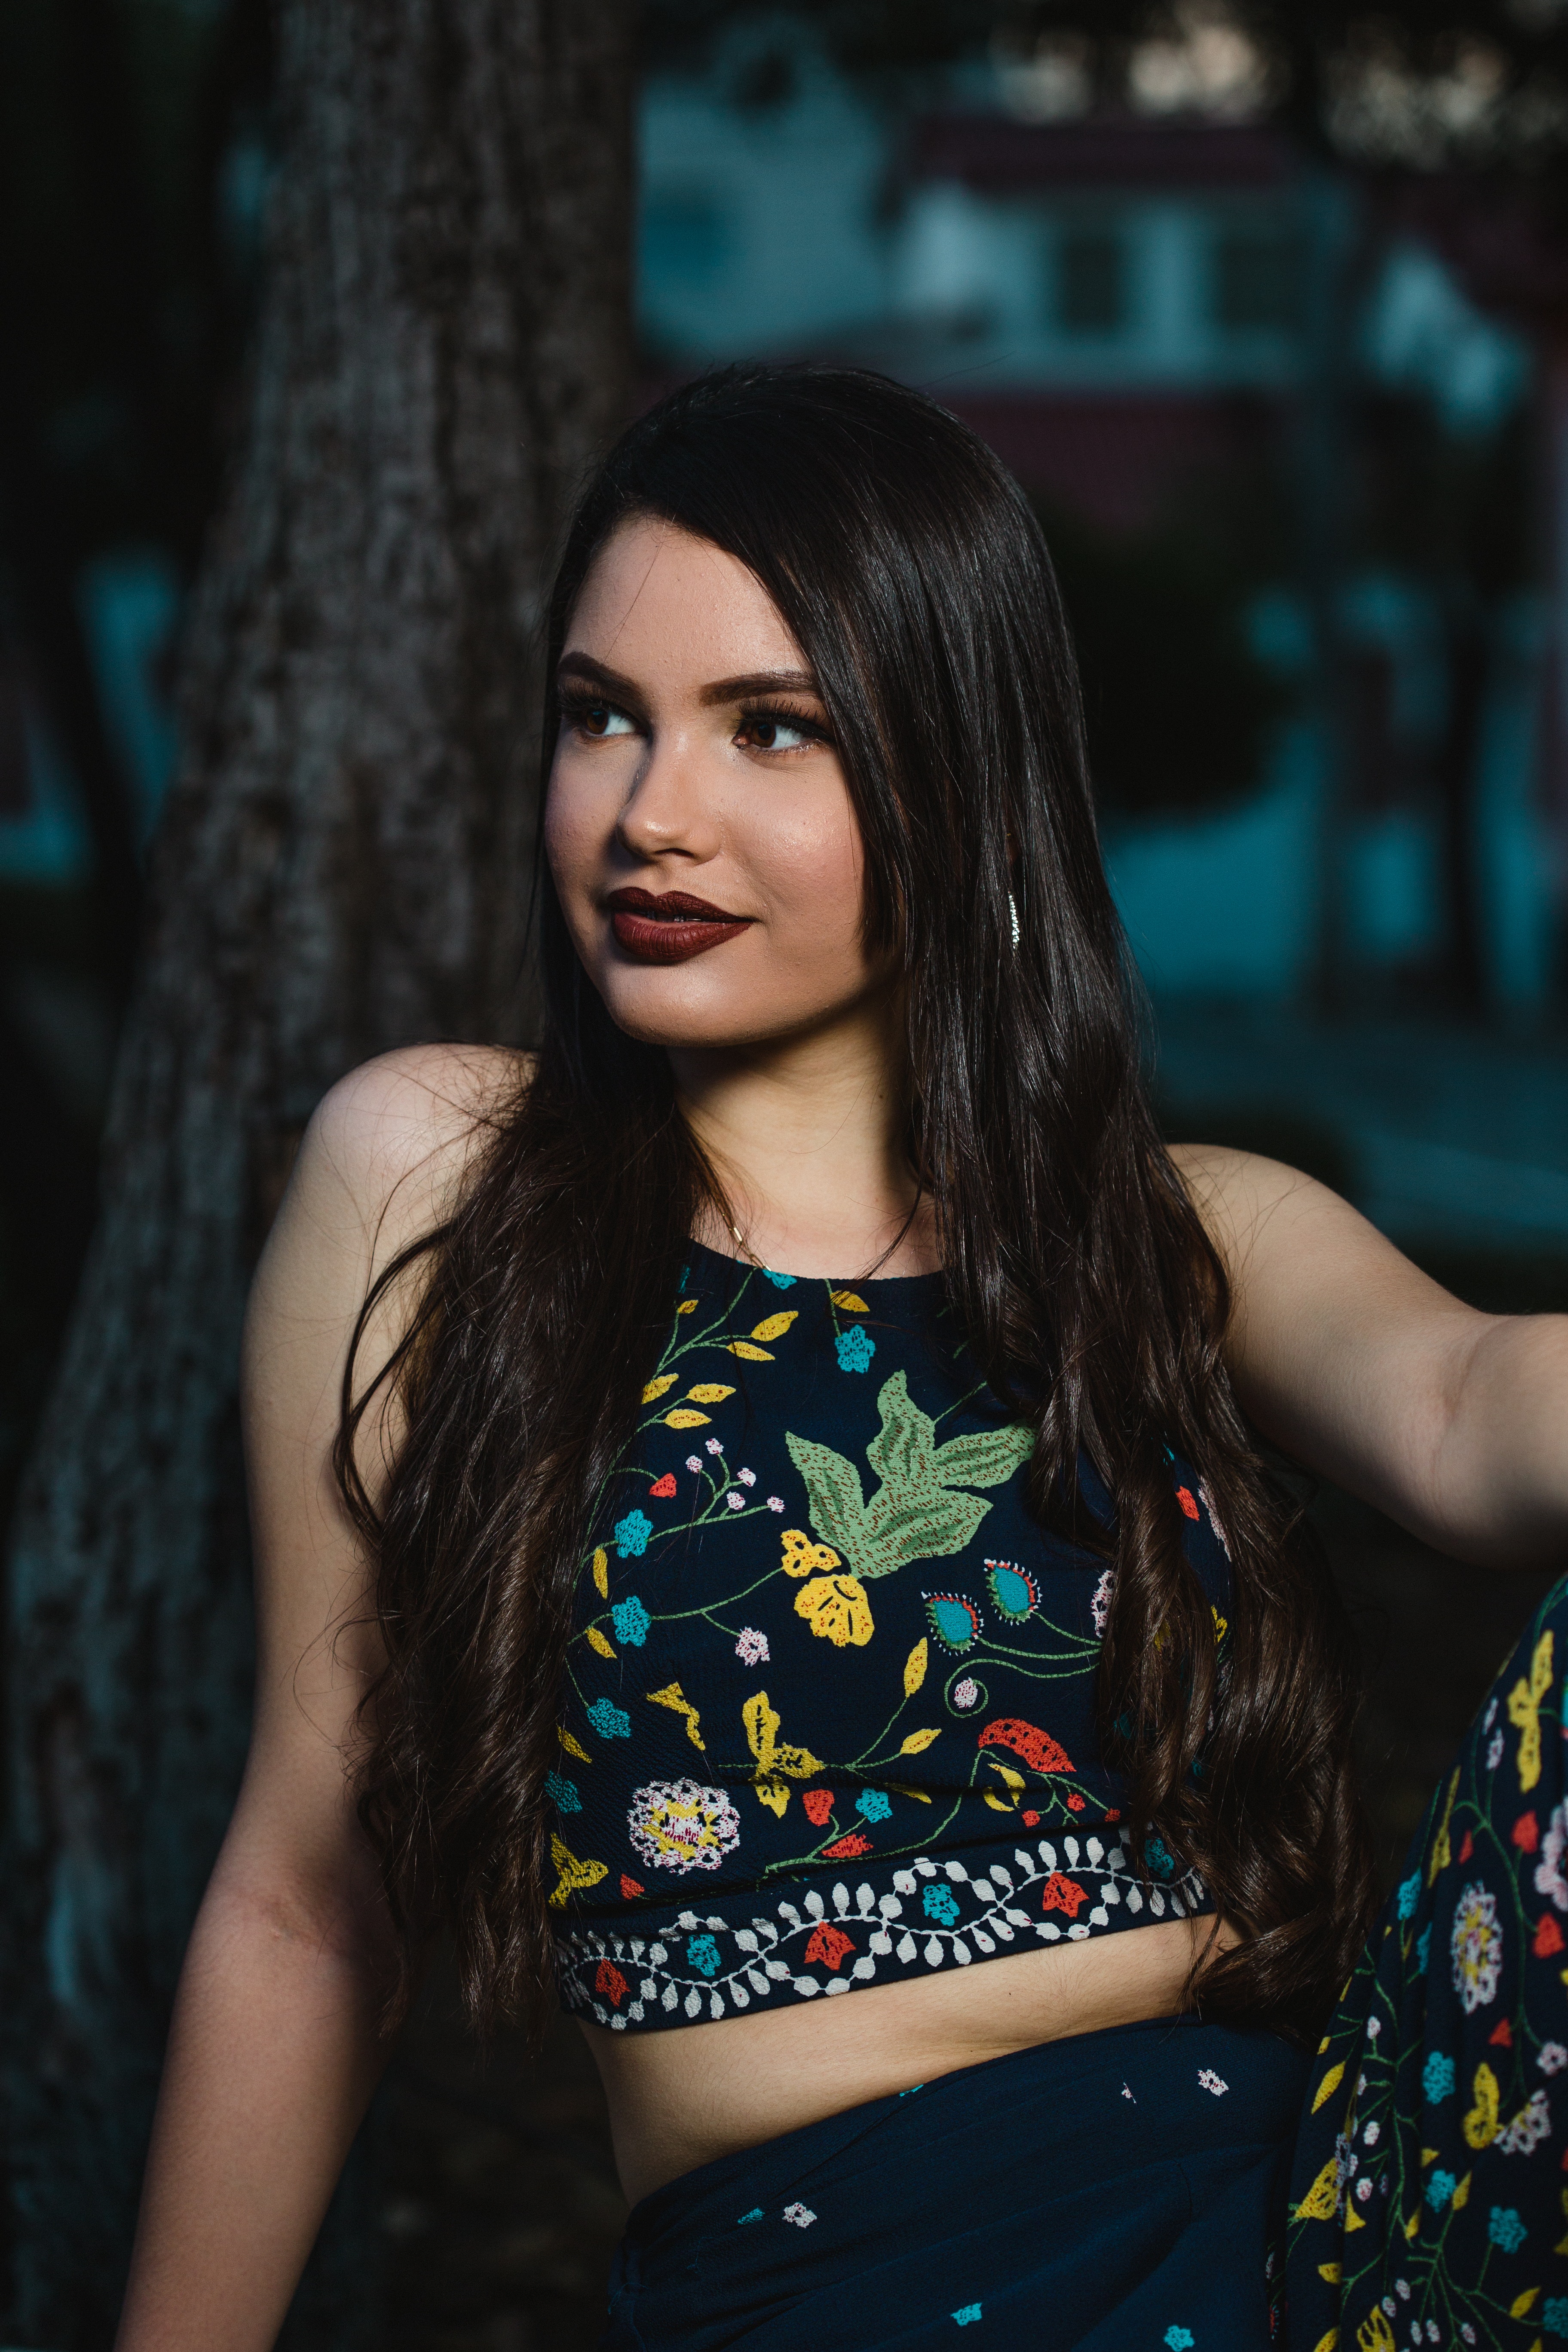
face, beauty, long hair, fashion, black hair, photo shoot, photography, model, brown hair, dress, portrait photography, abdomen, flash photography, performance